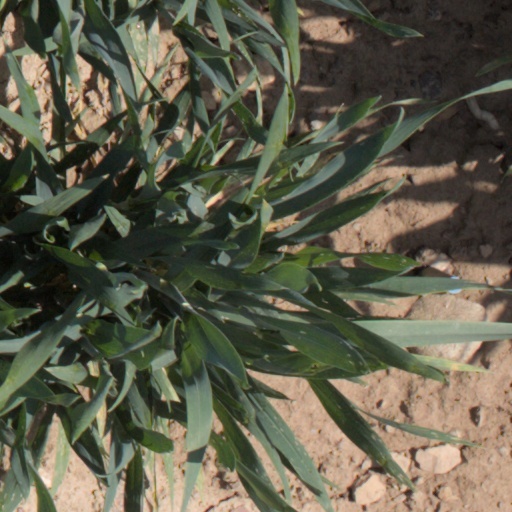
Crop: wheat